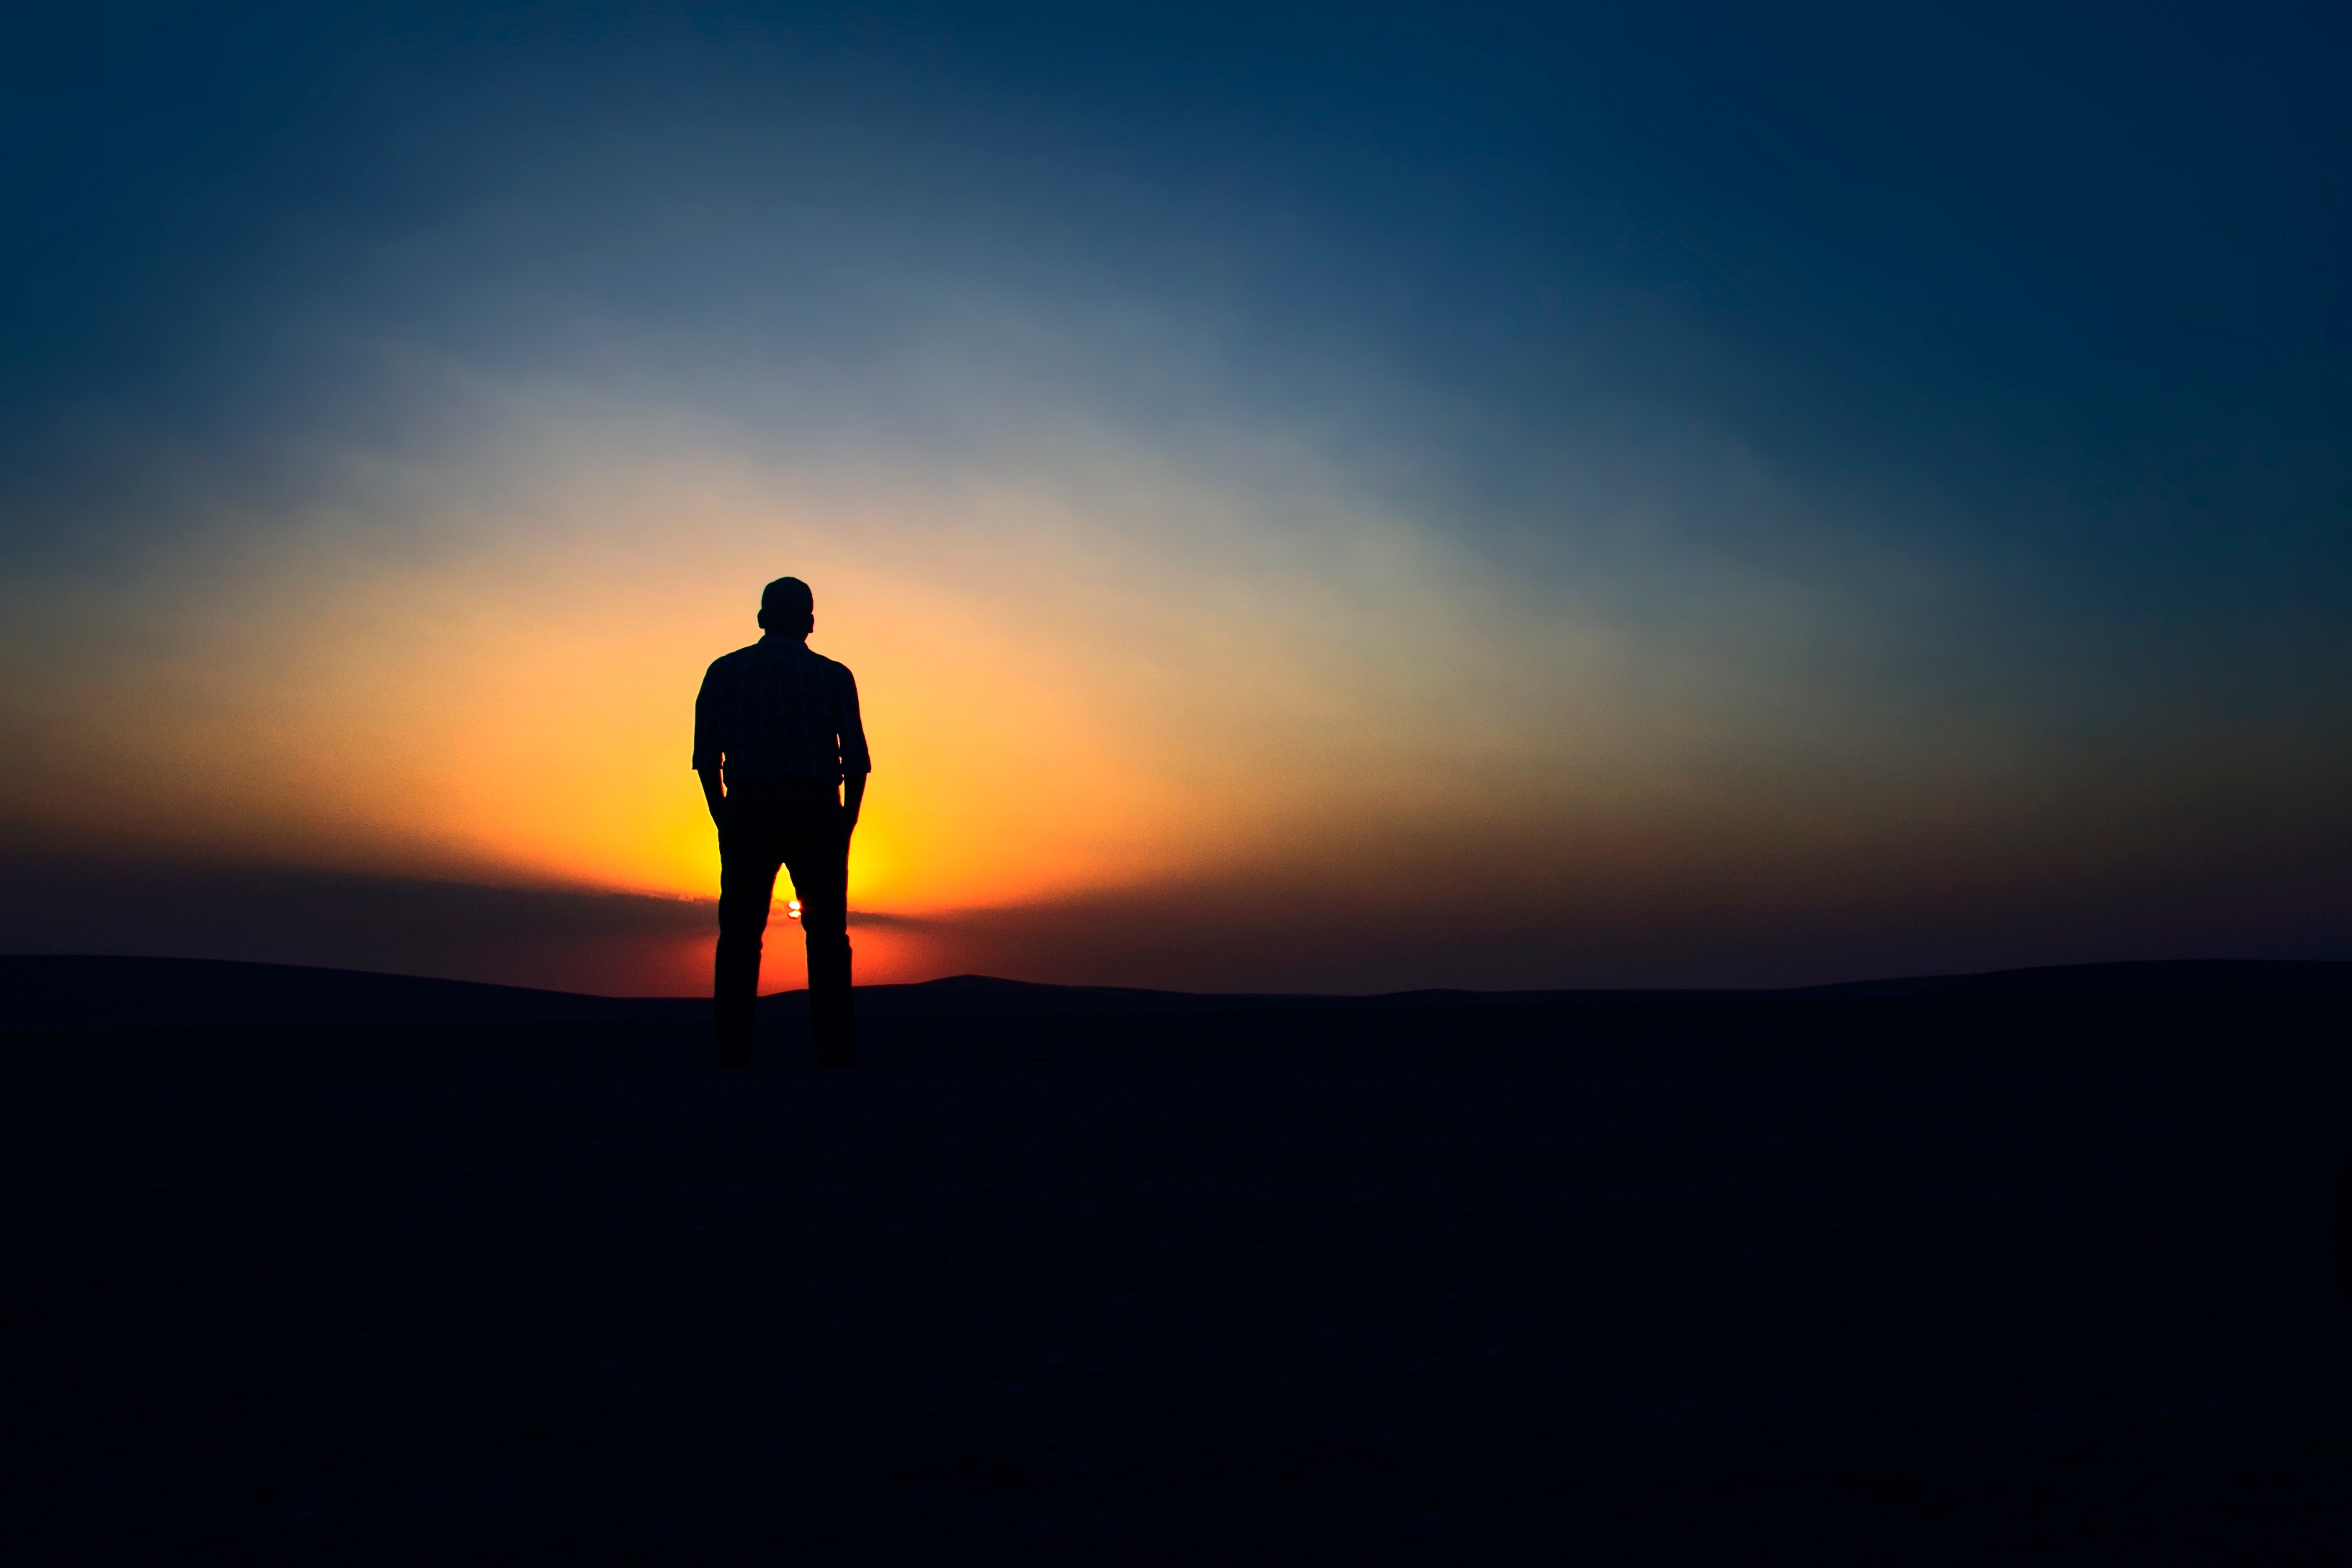
sea, horizon, silhouette, mountain, sky, sun, sunrise, sunset, sunlight, morning, dawn, dusk, evening, afterglow, atmospheric phenomenon, atmosphere of earth